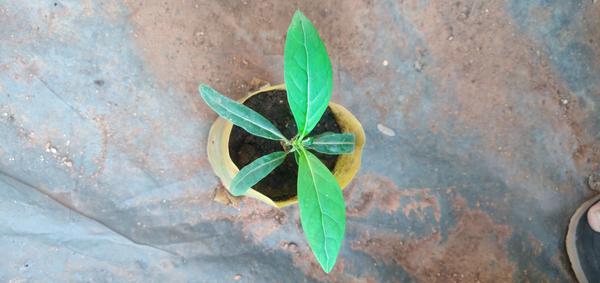
Plant: Nooni